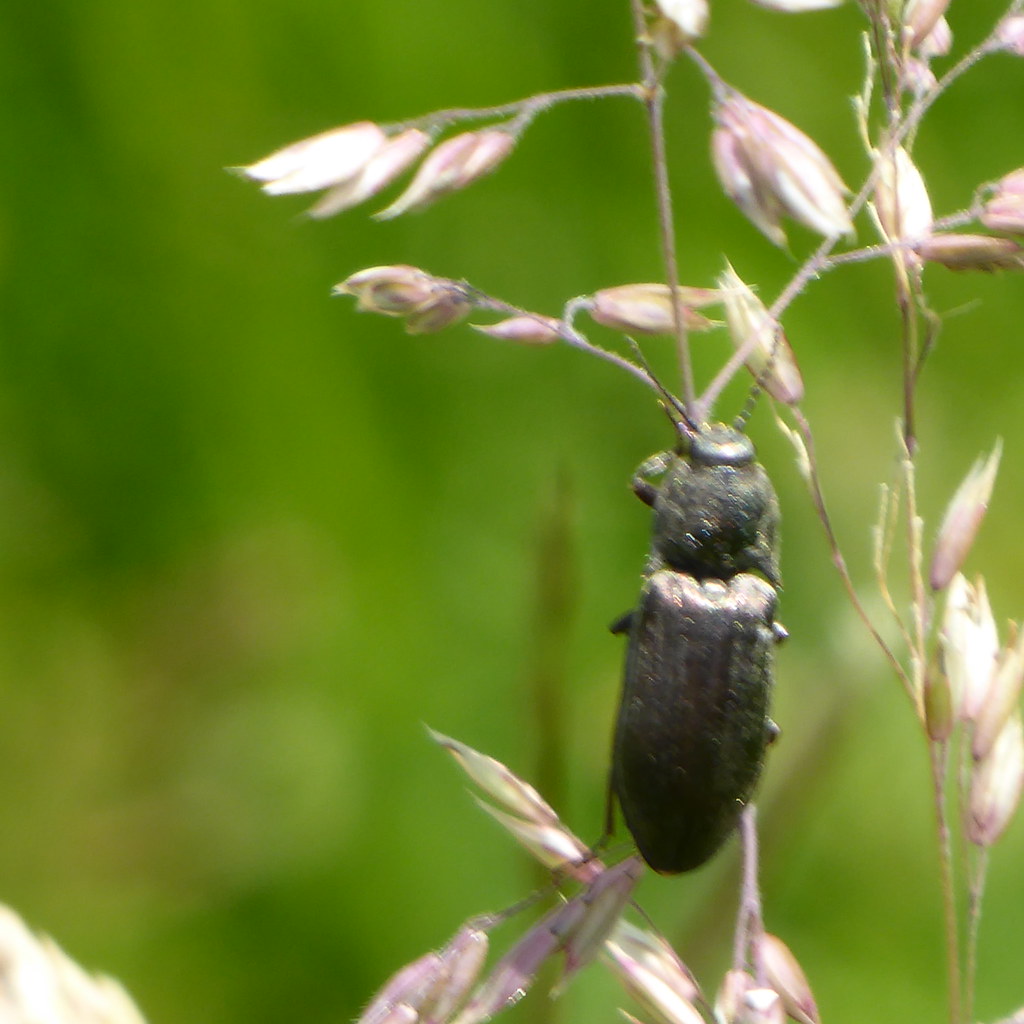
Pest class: clickbeetles_wireworms